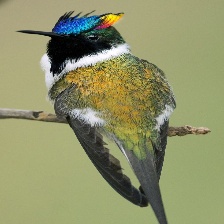
Species: HORNED SUNGEM
Scientific name: HELIACTIN BILOPHUS
ImageNet parent category: hummingbird